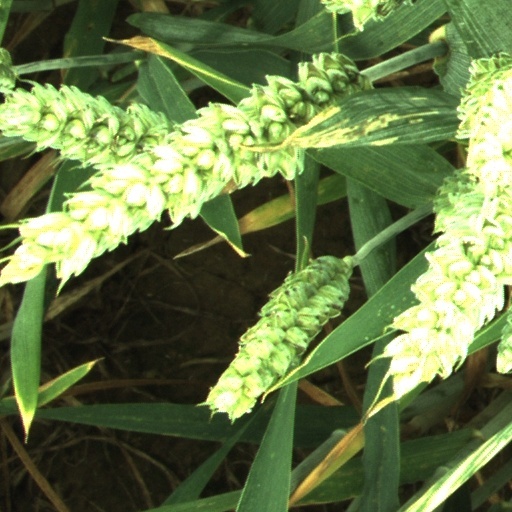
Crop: wheat